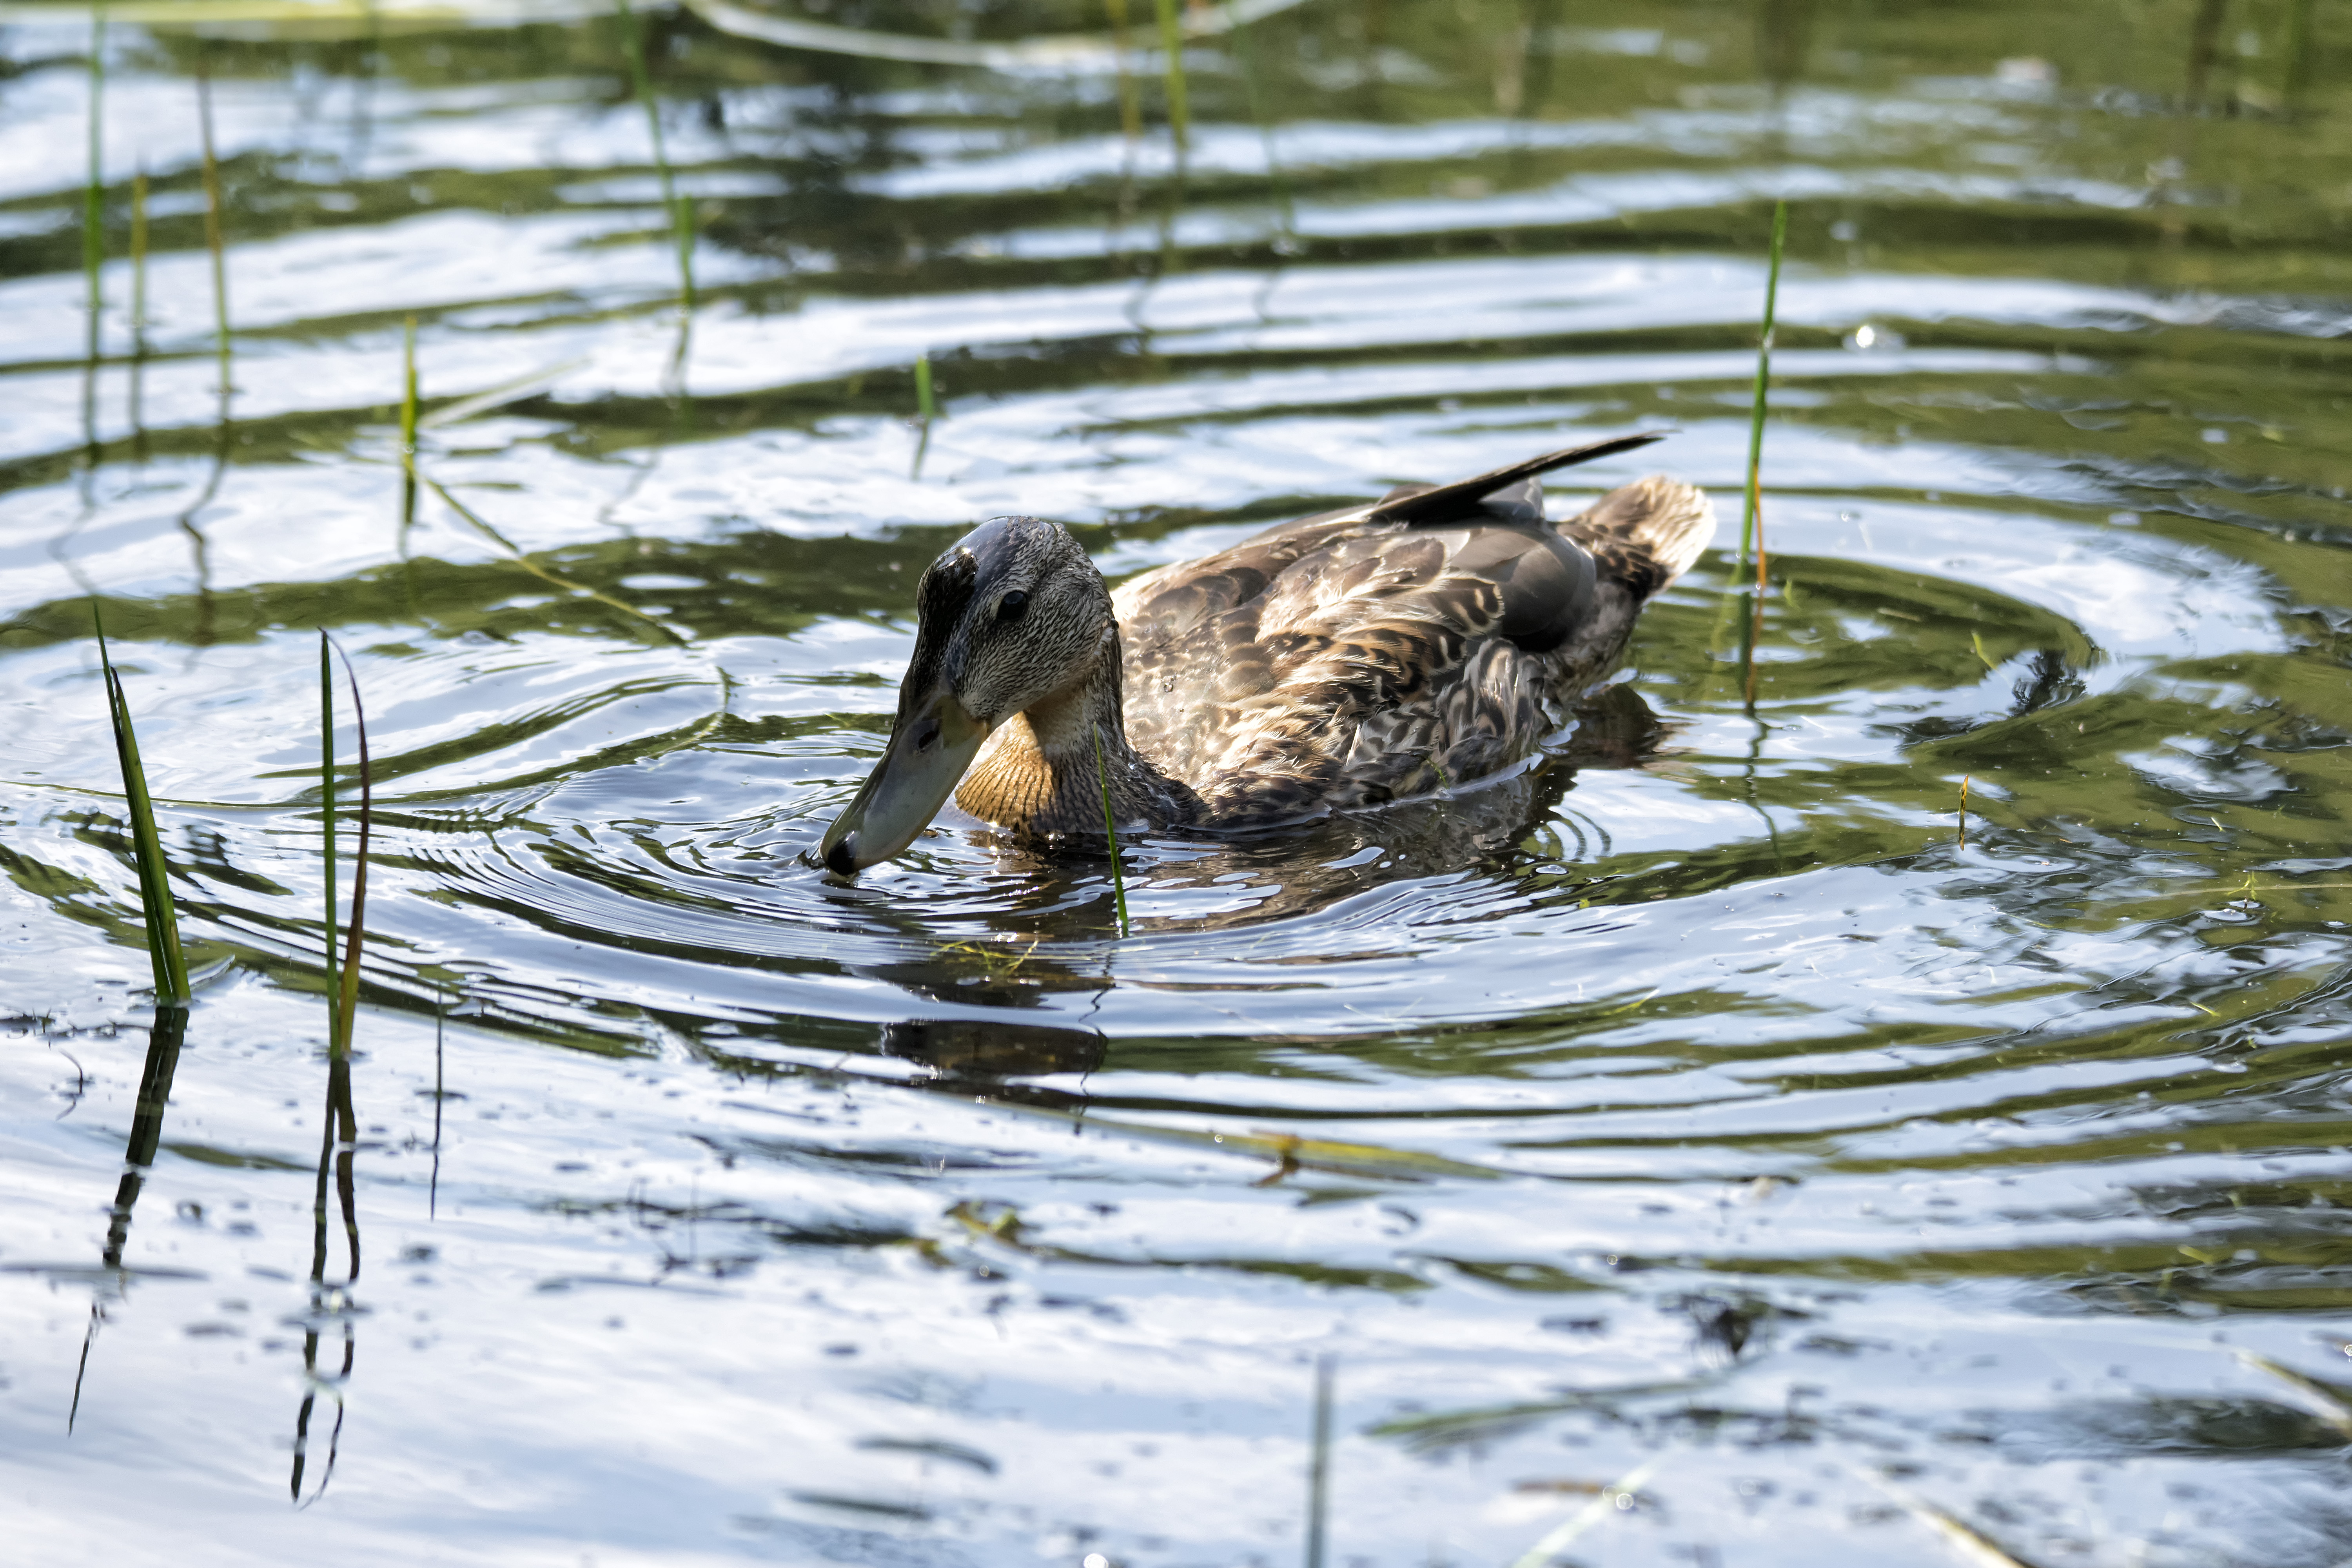
water, nature, bird, pond, wildlife, reflection, fauna, duck, canada, vertebrate, quebec, colvert, waterfowl, water bird, mallard, canard, sherbrooke, oiseau, ducks geese and swans